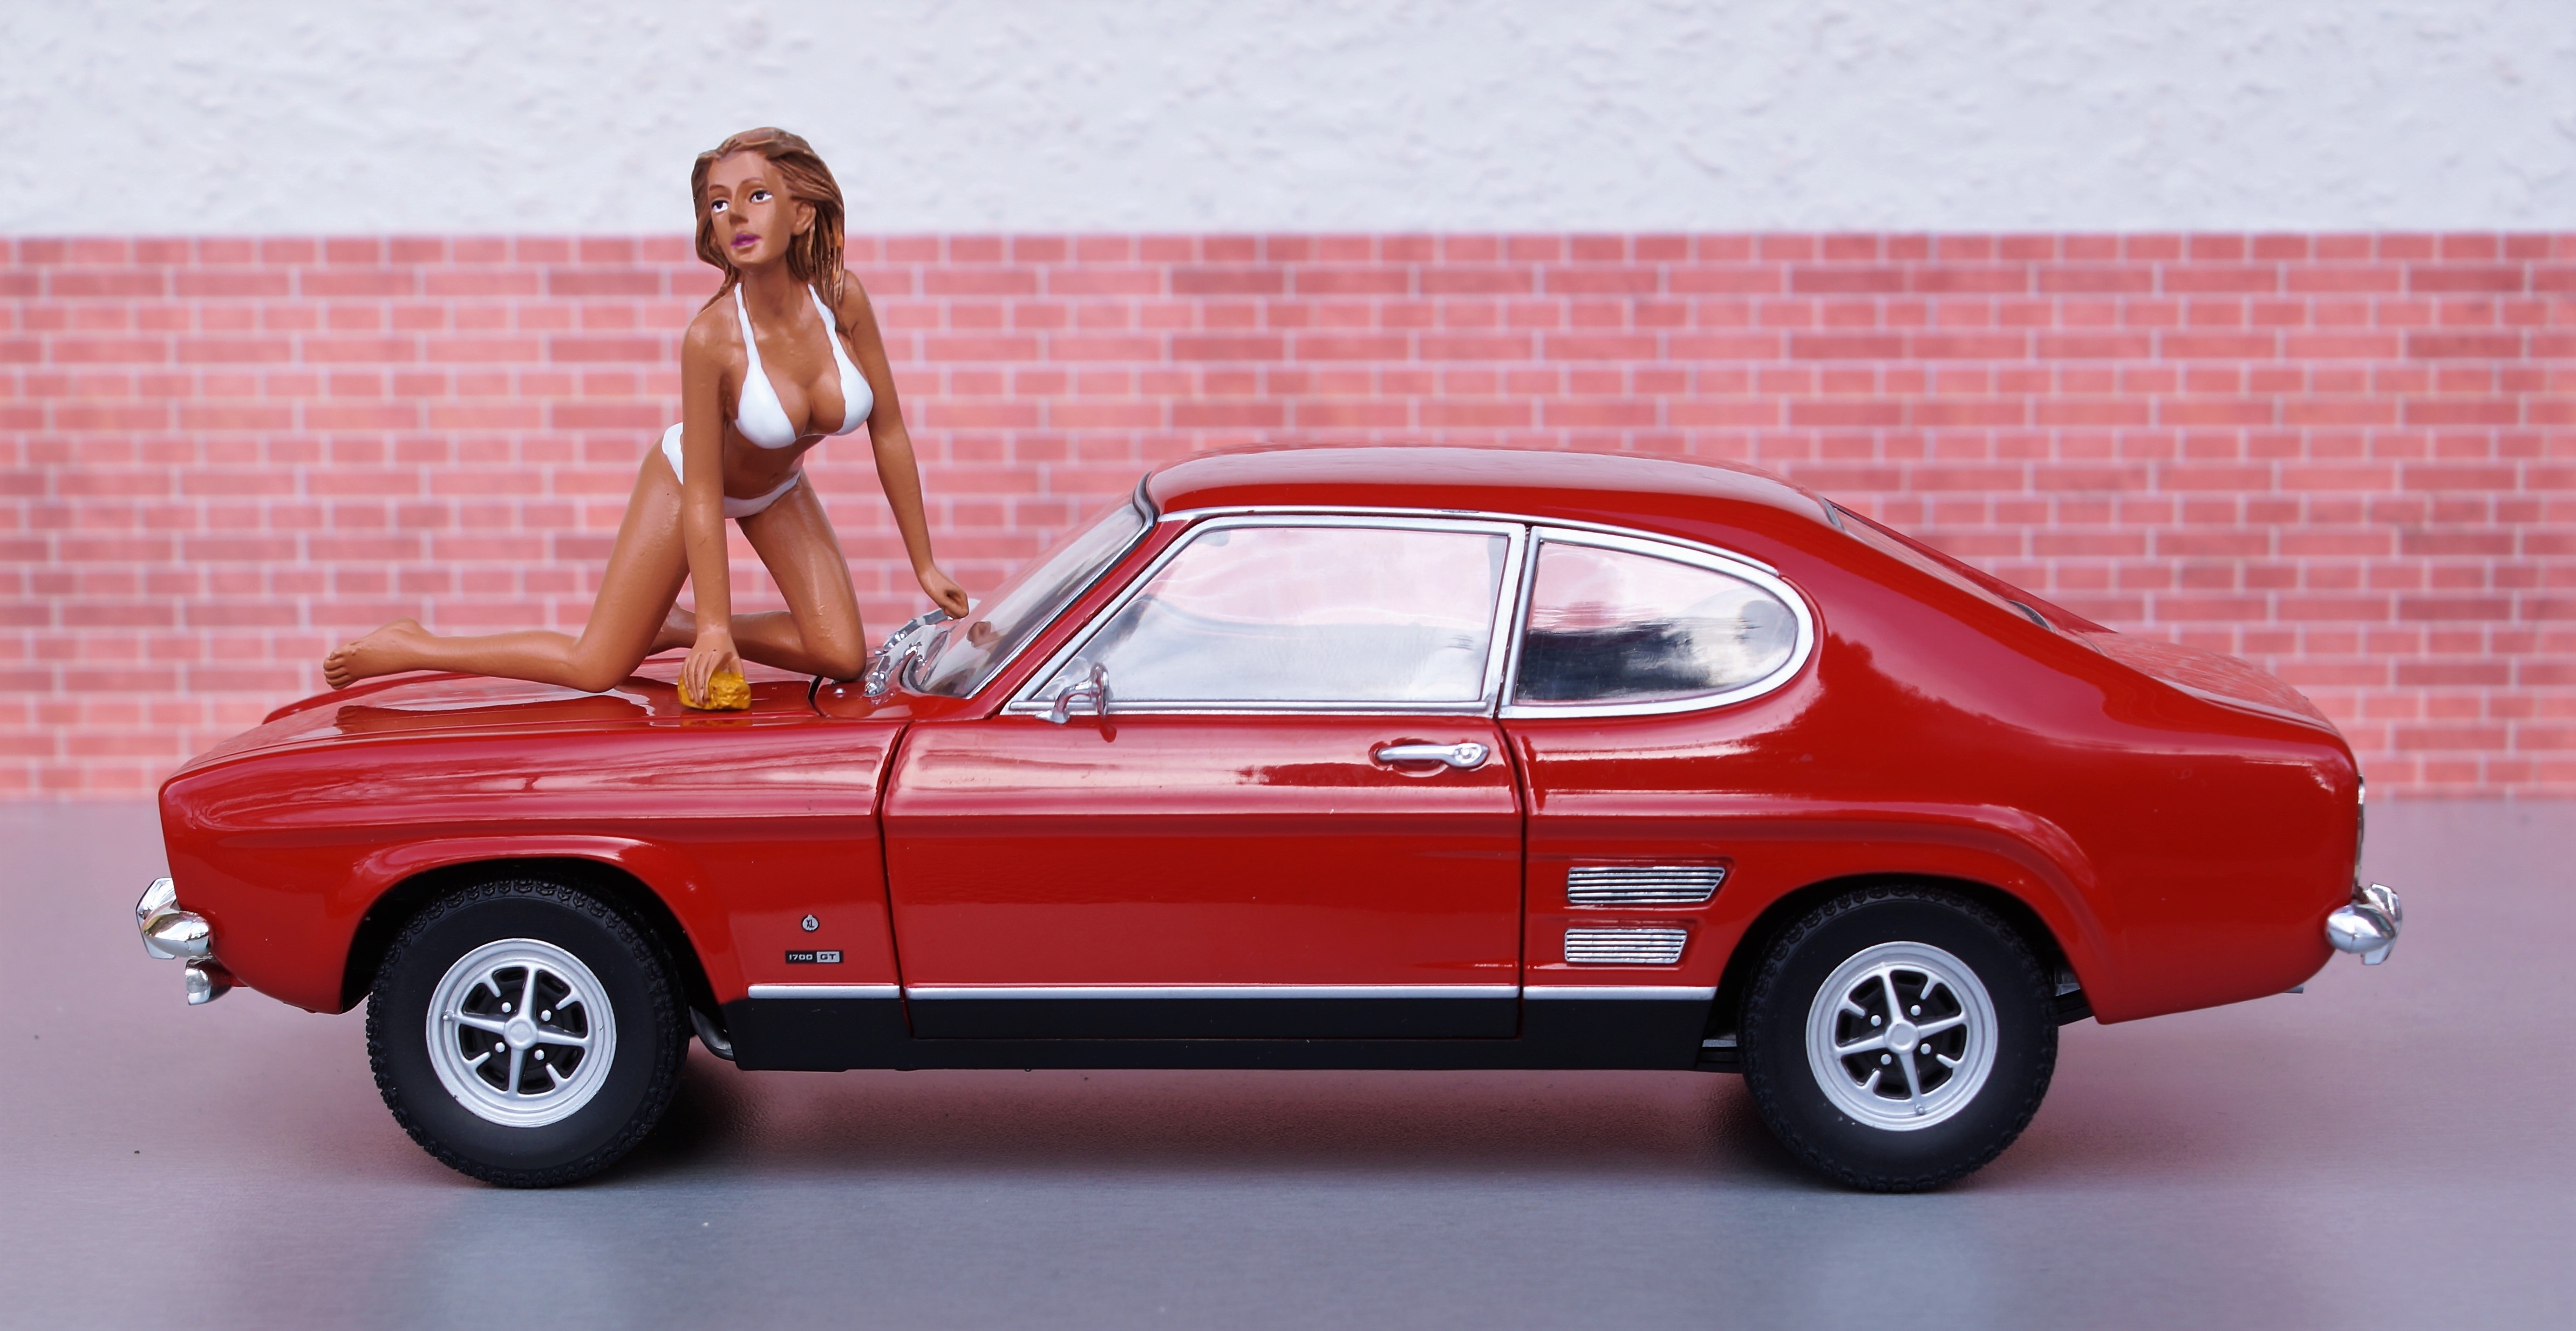
car, old, model, red, vehicle, auto, bikini, sports car, hood, muscle car, race car, ford, motor, toys, sedan, oldtimer, sexy, classic, diorama, coupe, motorsport, carwash, capri, car wash, model car, land vehicle, automobile make, automotive exterior, compact car, executive car, ford capri, automotive doll